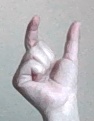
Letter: nun